Megalopoli Mine

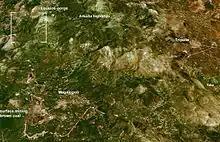
Landsat 7 image showing the mine in relation to Megalopoli

The Megalopoli Mine is a large lignite and coal open-pit mine owned by the Public Power Corporation of Greece that began in the early-1970s after the completion of the Megalopoli Power Plant. It mined approximately 40 km² or 4,000 ha of which 25 to 30 km² or 2,500 to 3,000 ha of land have been mined. With a timespan of 37 years, it is the largest mine in the Peloponnese and southern Greece and is ranked near Amyntaio and after Ptolemaida.